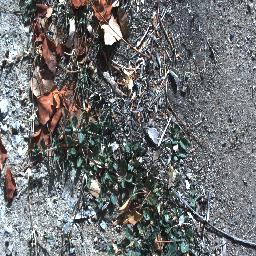
Label: negative